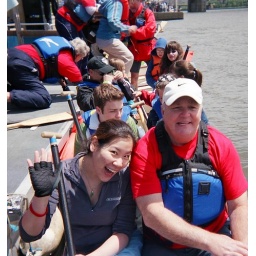
Loading up the boat with first-time paddlers, Rich and Sophie in stroke seat to lead